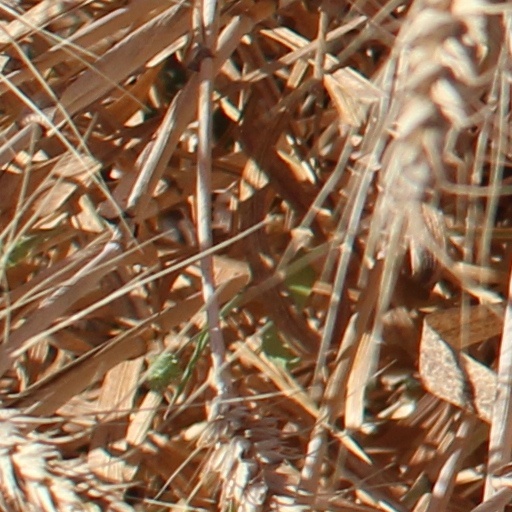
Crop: wheat